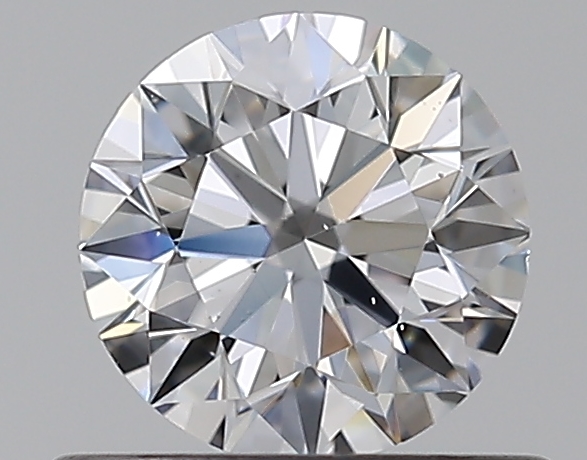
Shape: round
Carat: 0.5
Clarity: VS2
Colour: D
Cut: EX
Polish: EX
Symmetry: EX
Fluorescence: N
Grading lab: GIA
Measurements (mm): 5.05 x 5.07 x 3.16